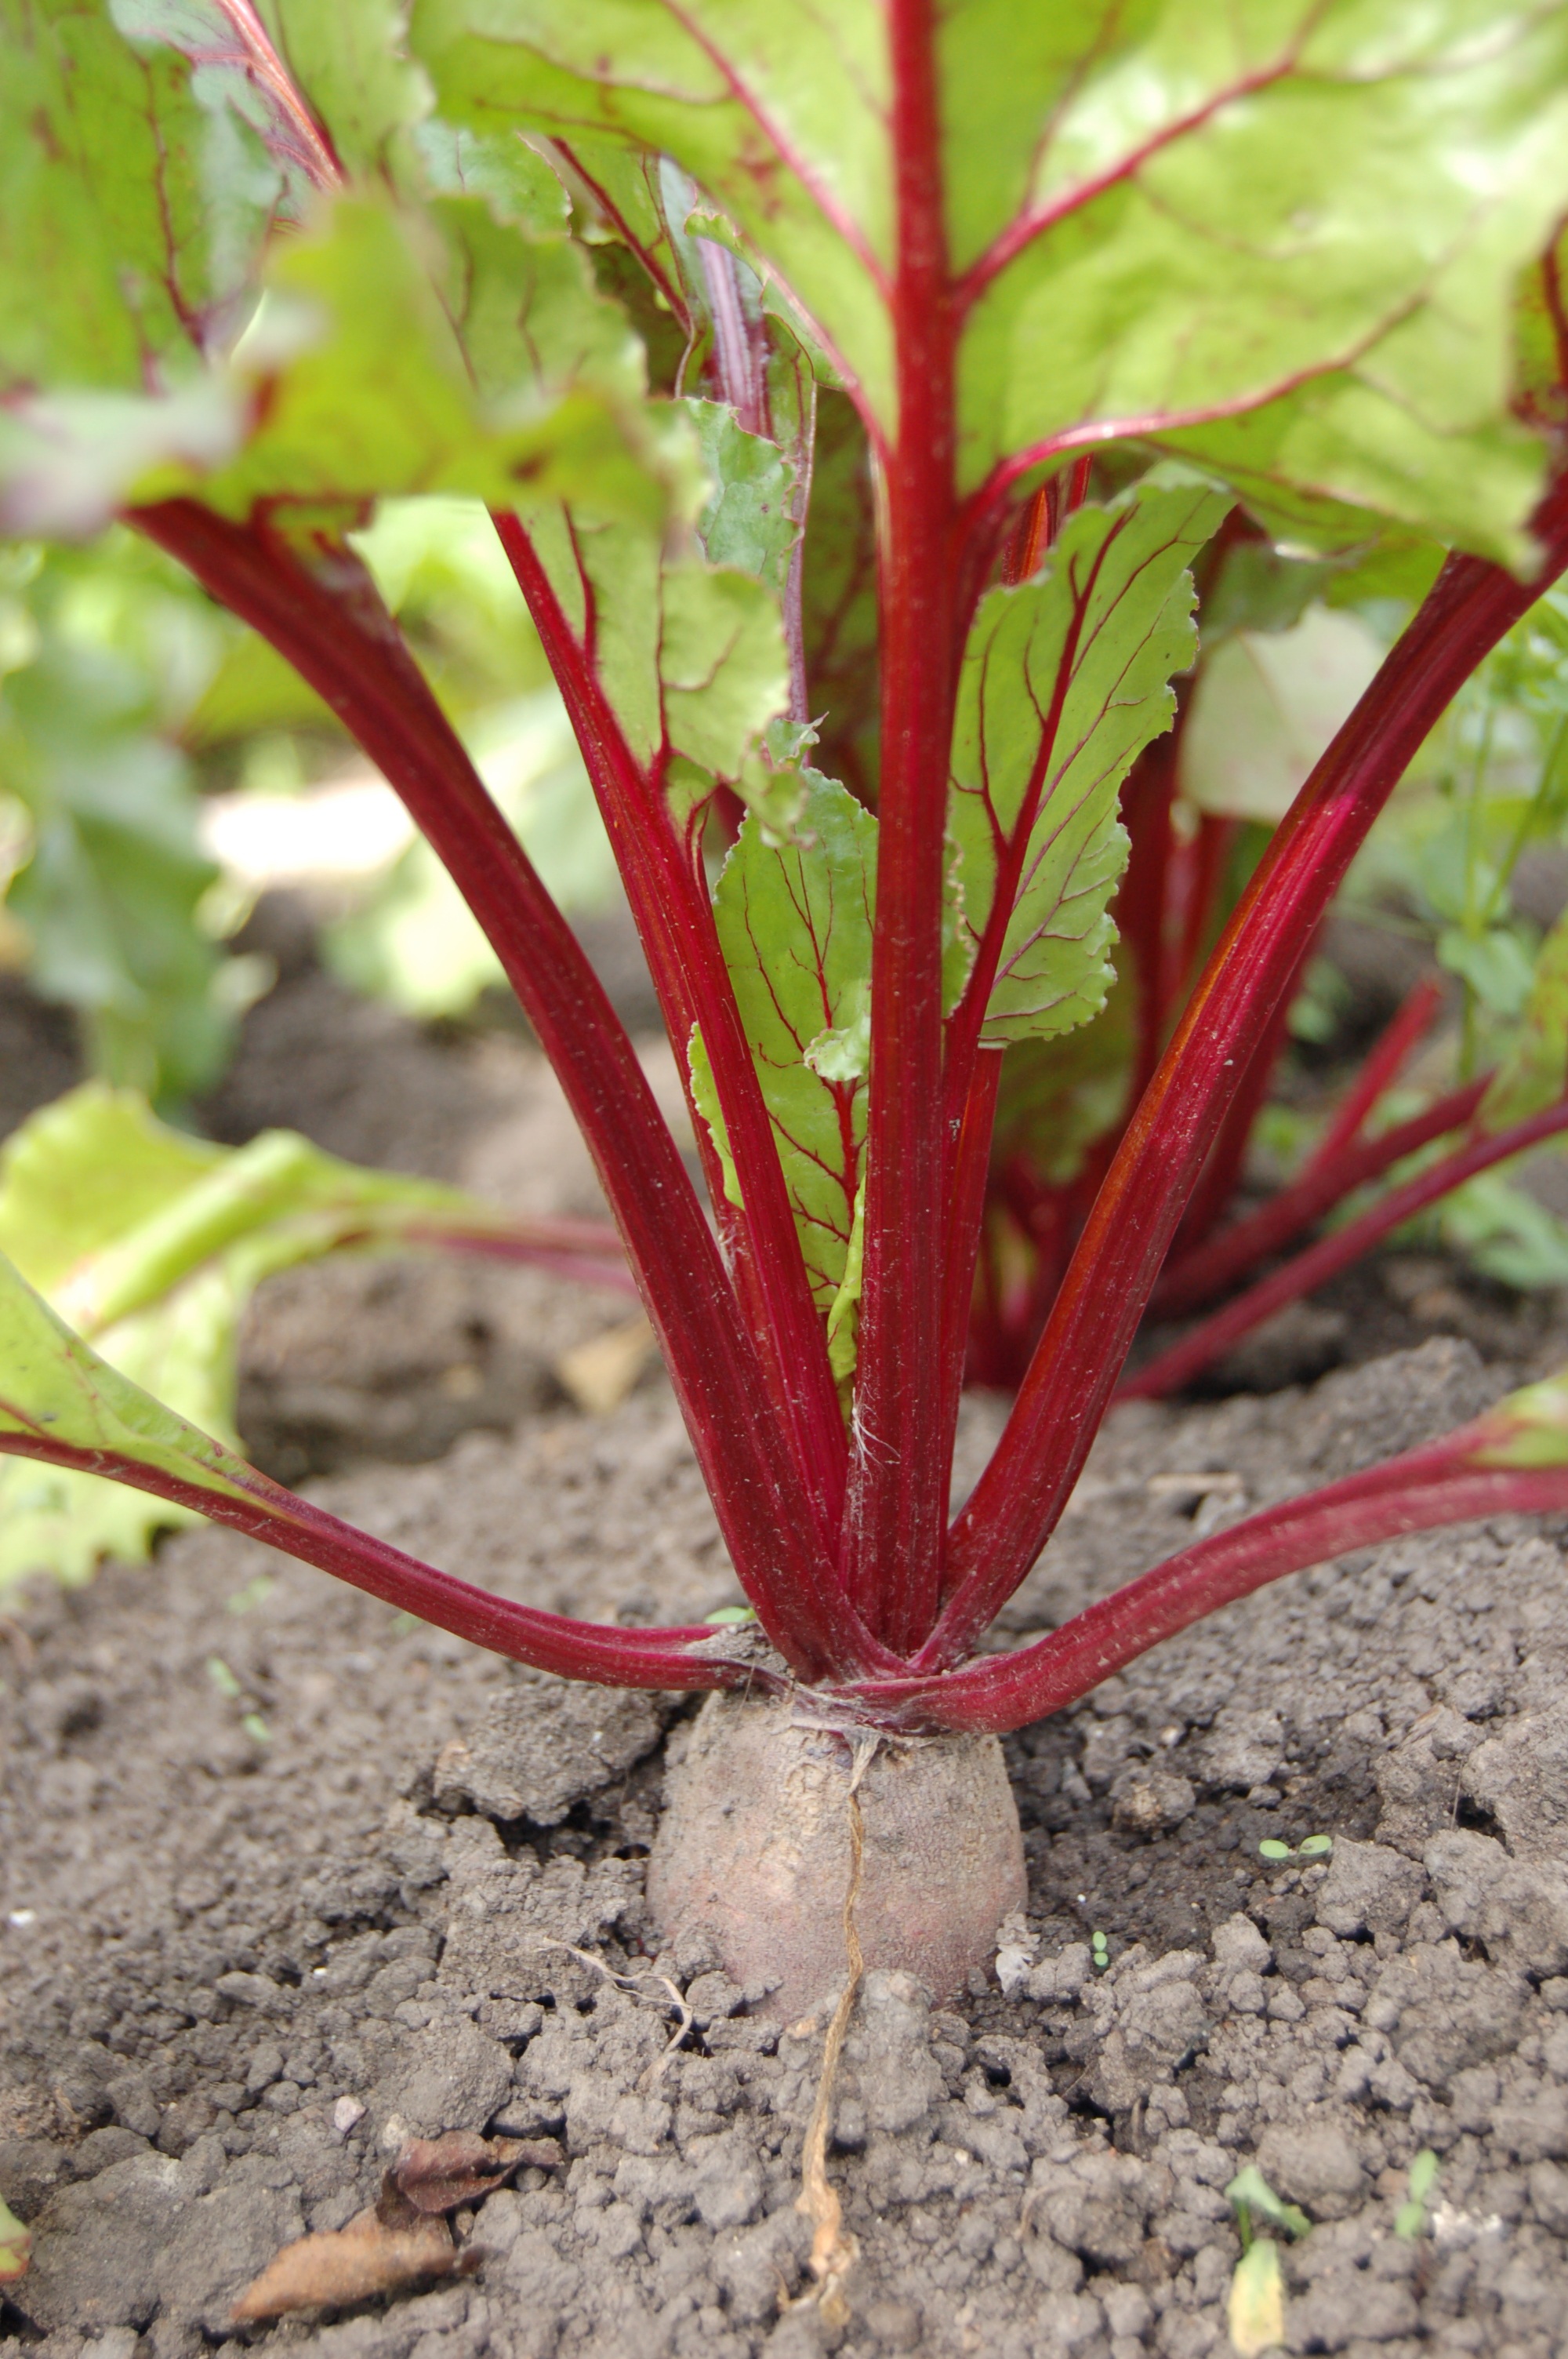
plant, leaf, flower, food, harvest, produce, vegetable, soil, botany, dacha, vegetable garden, chard, flowering plant, beet, haulm, plant stem, land plant, leaf vegetable